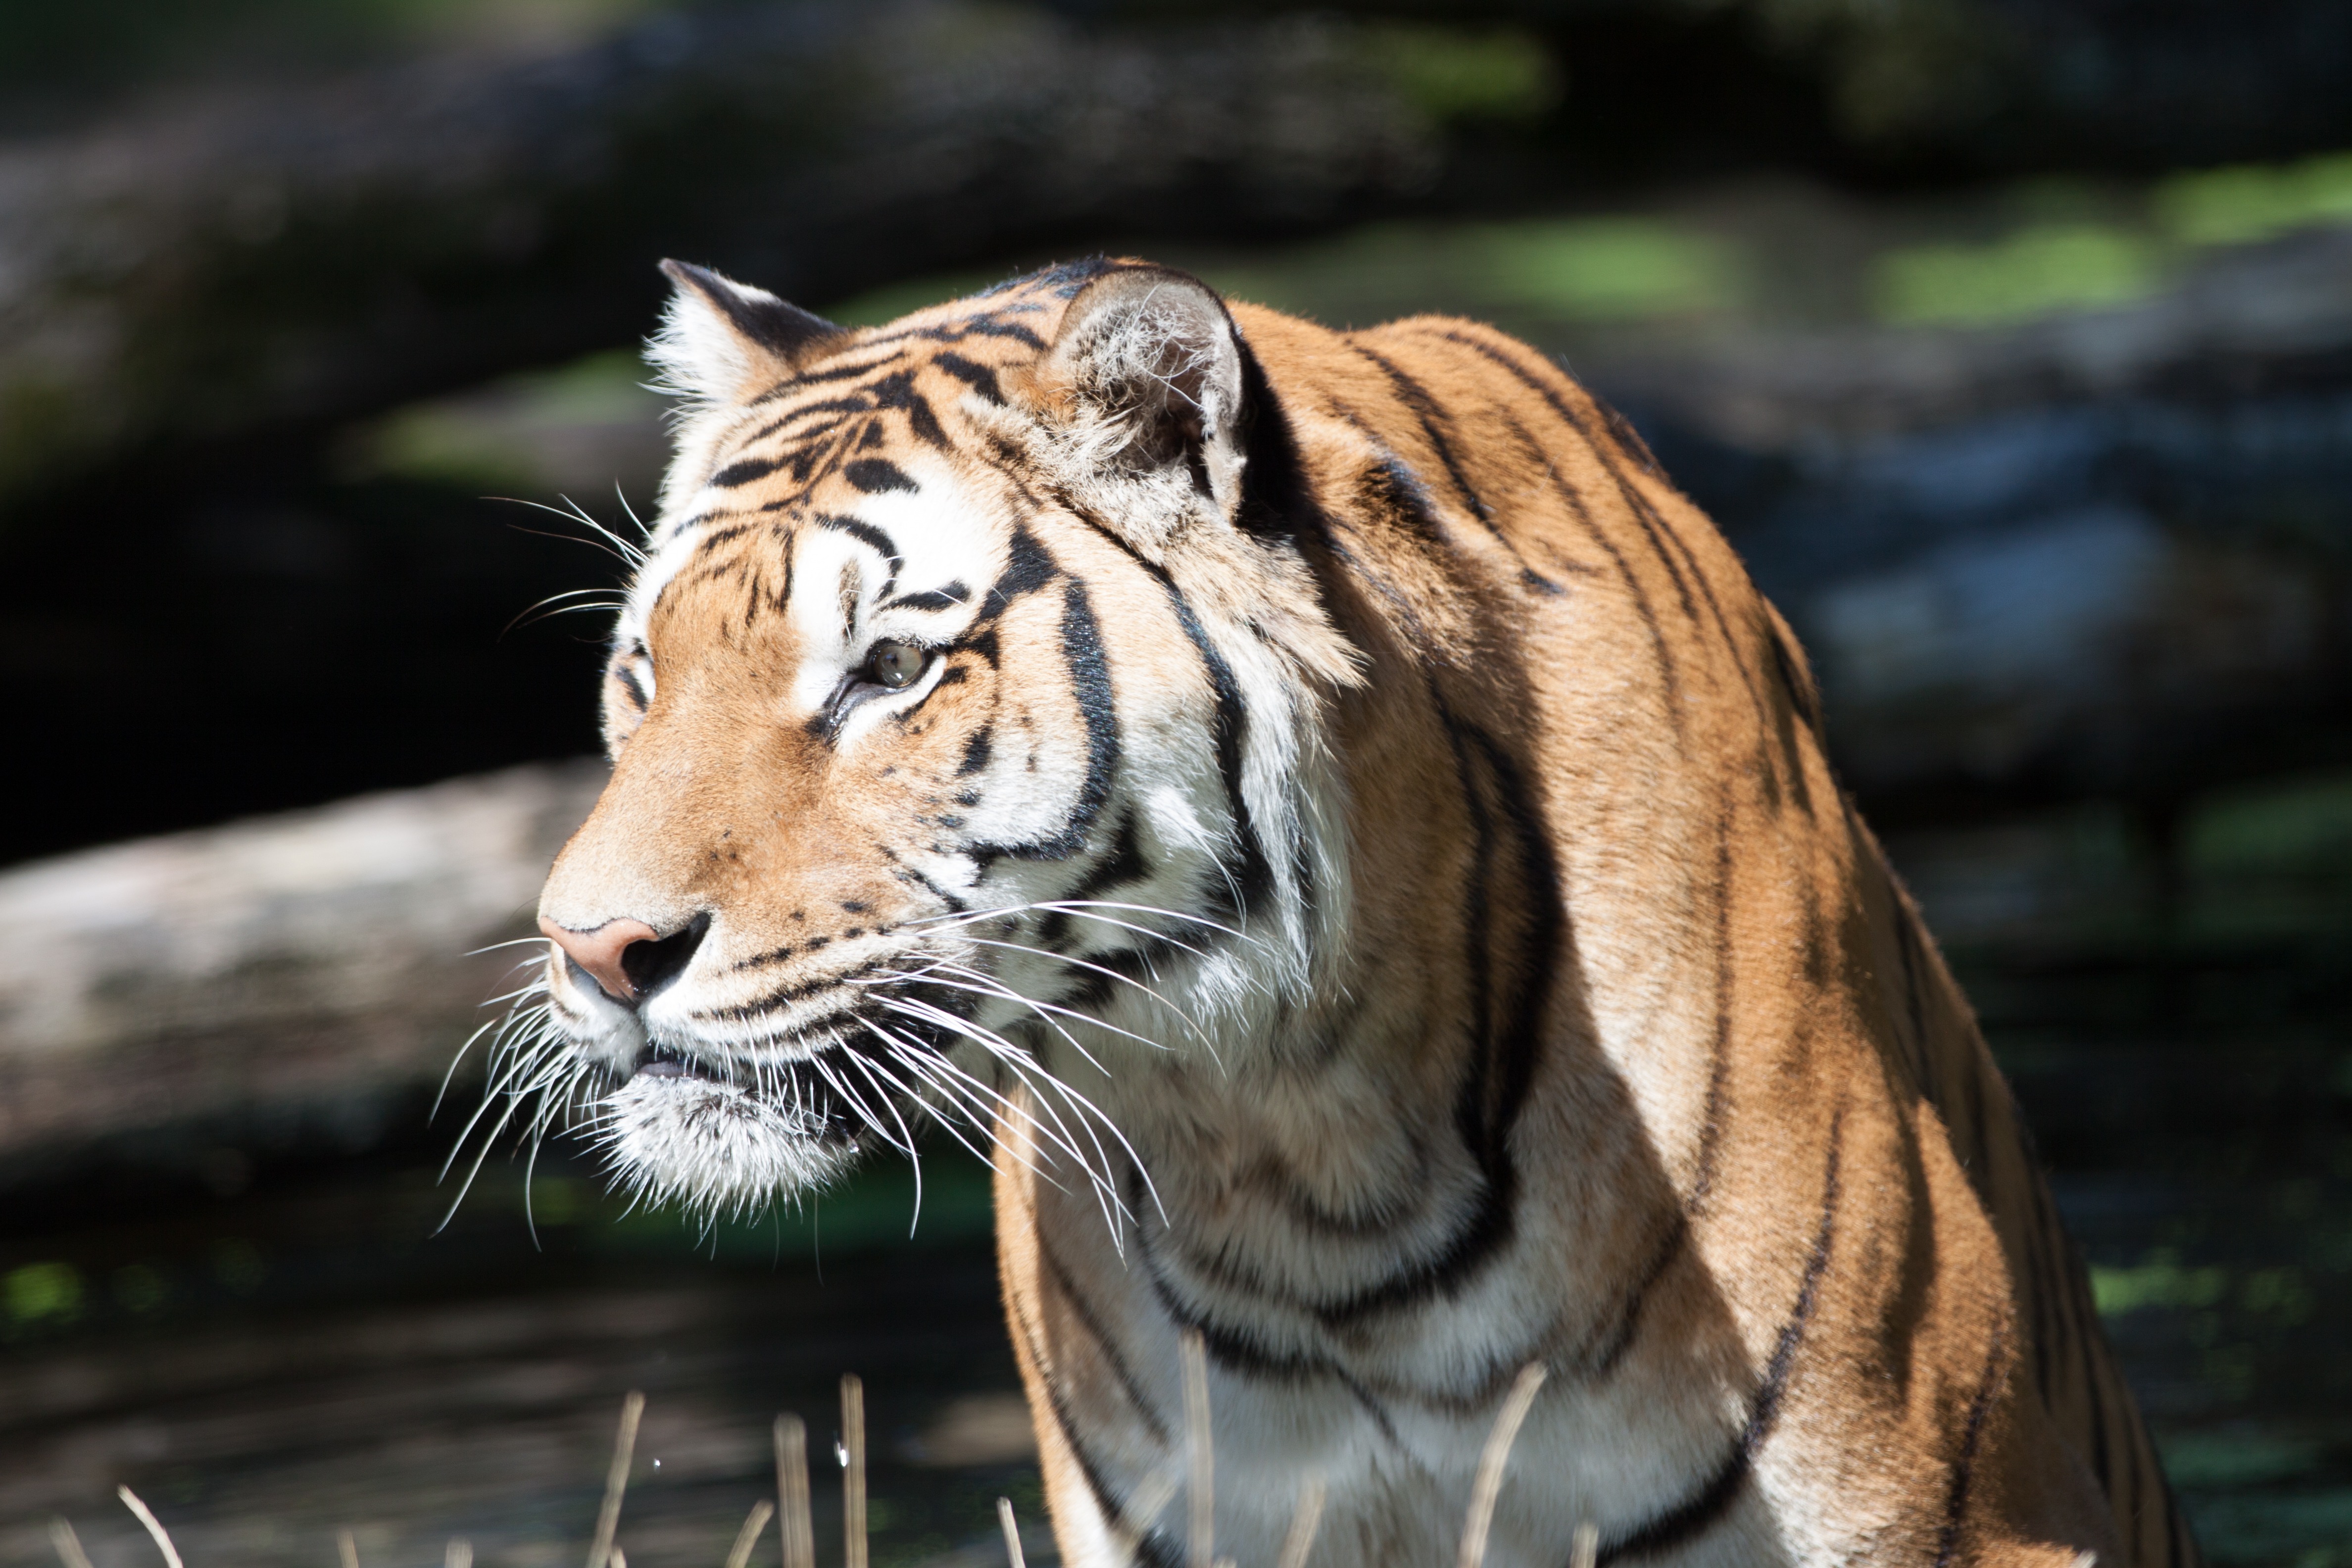
animal, wildlife, zoo, cat, mammal, fauna, big cat, whiskers, snout, tiger, creature, tigers, organism, carnivores, big cats, cat like mammal, carnivoran, terrestrial animal